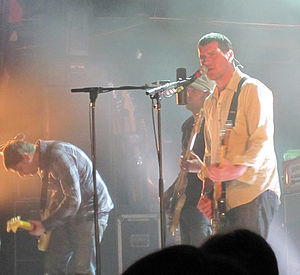
Brand New
Brand New er et rockband fra Long Island, New York, USA. De har udgivet fire studiealbums: Your Favorite Weapon, Deja Entendu, The Devil And God Are Raging Inside Me og Daisy.